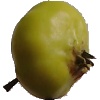
Label: Apple Red Yellow 2